Canche

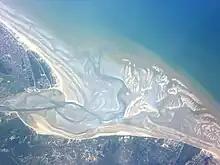
The estuary of the Canche

The Canche estuary was the first site in northern France where a conservation victory, in respect of the coast, was first achieved, in 1976.